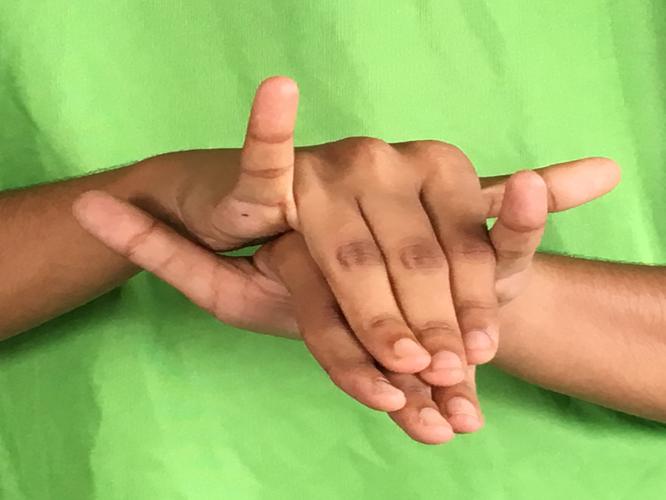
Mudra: Varaha
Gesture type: double_hand